Indianapolis Athletic Club

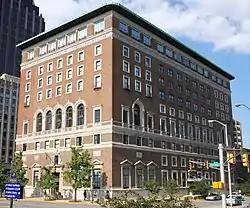
Indianapolis Athletic Club seen from the northeast

The Indianapolis Athletic Club was founded in 1886 and quickly became a premiere private club for Indiana businessmen and society elite. It was especially active in Indiana Democratic politics. Credited with fielding one of the first football teams in Indiana and hosting many of the earliest games, it also promoted baseball and boxing matches. The IAC was a founding member of the Amateur Athletic Union of the United States on January 21, 1888.